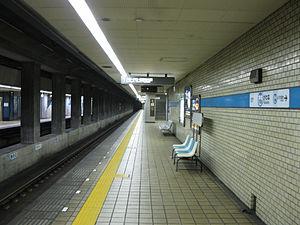
Kawana est une station du métro de Nagoya sur la ligne Tsurumai dans l'arrondissement de Shōwa à Nagoya.